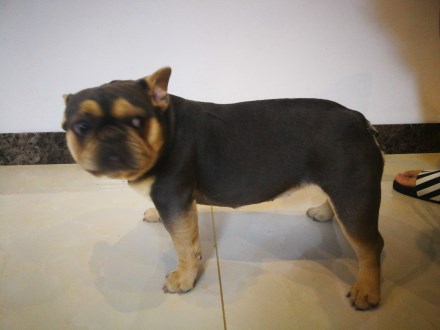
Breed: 1121-n000002-French_bulldog